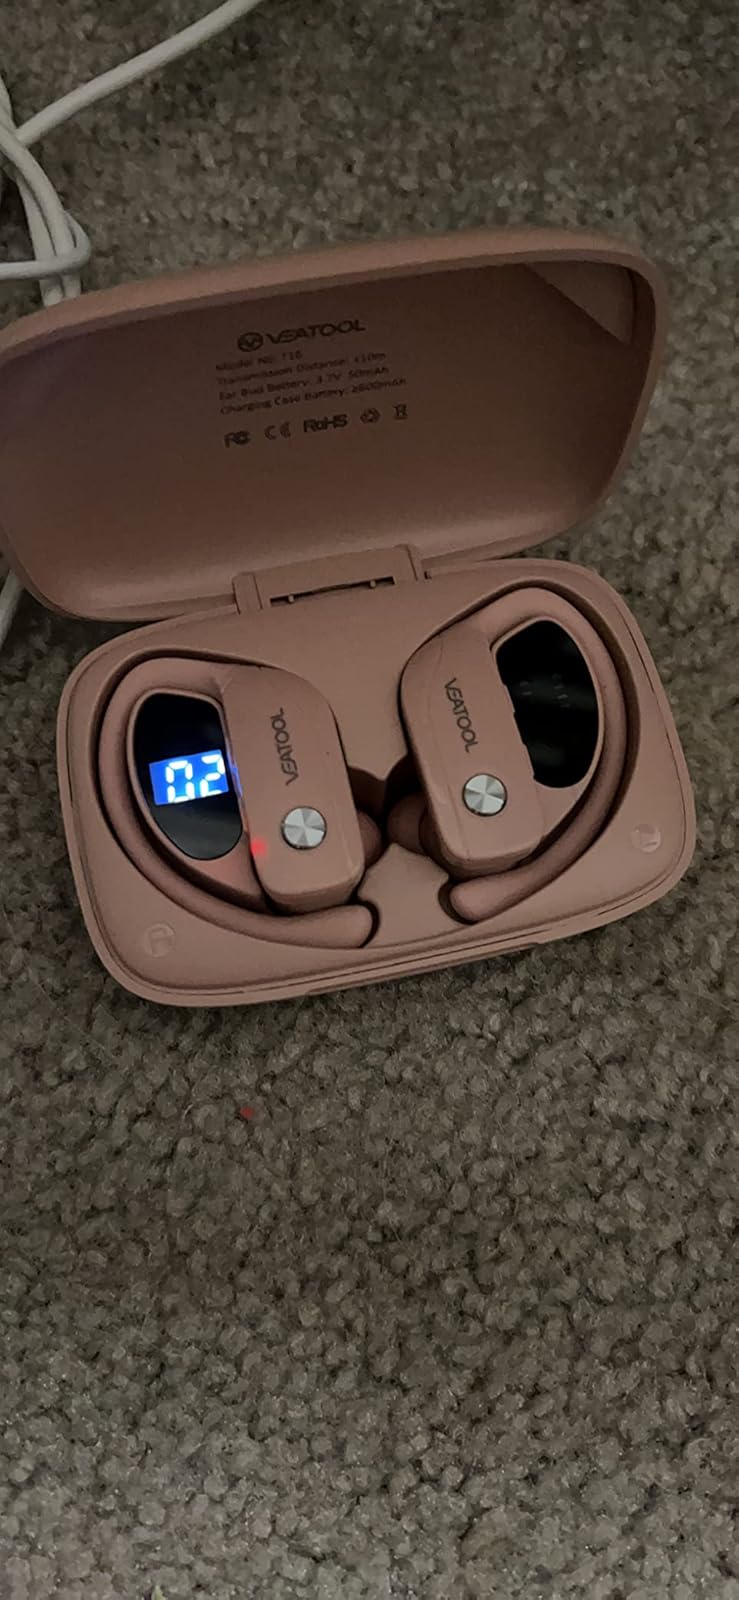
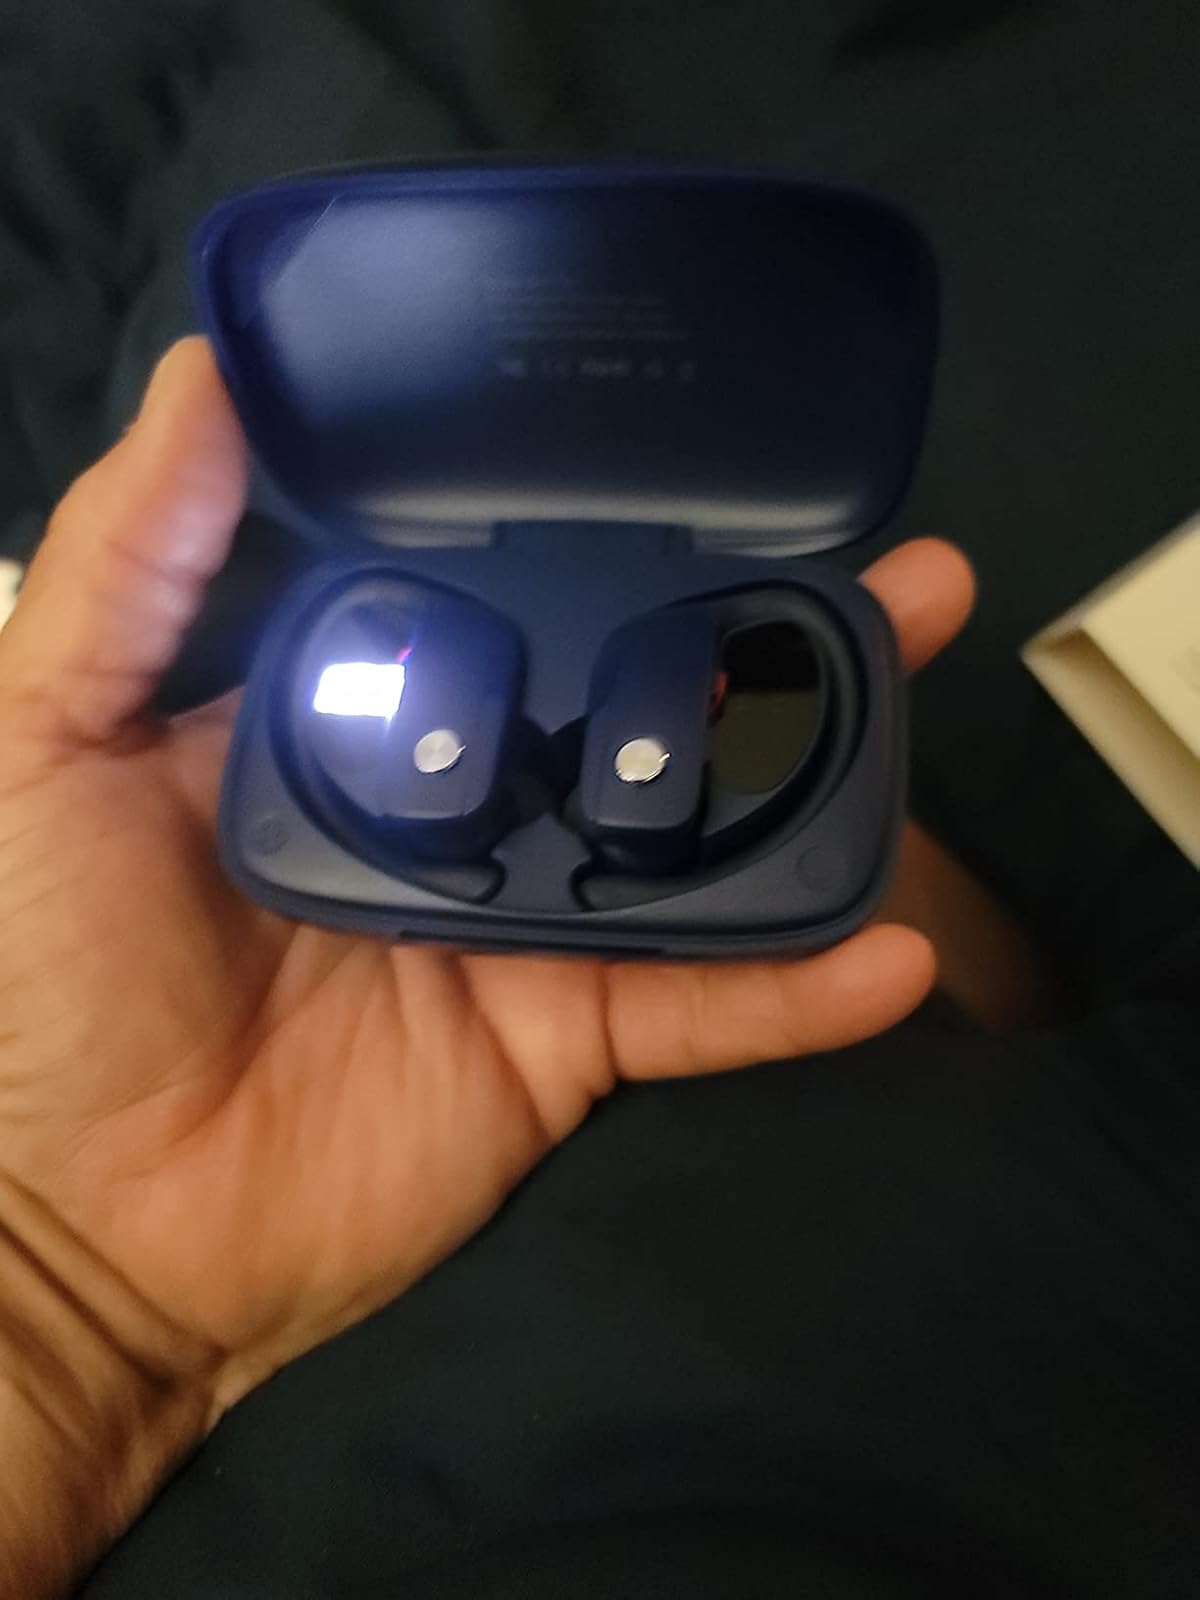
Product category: earbuds
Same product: no